Katarija

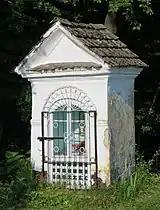
Our Lady of Sorrows chapel-shrine

In addition to Saint Nicholas' Church and other cultural heritage sites in Sveti Miklavž and Grmače, Katarija has a chapel-shrine dedicated to Our Lady of Sorrows on the edge of the woods along the former route to Saint Nicholas' Church. It is a closed masonry shrine with a gabled roof covered with concrete tiles and dates from the second half of the 19th century. It formerly contained a wooden folk statue of Our Lady of Sorrows; today it contains a painting of the Pietà.